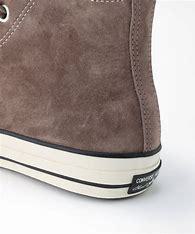
Brand: Converse
Model: 100